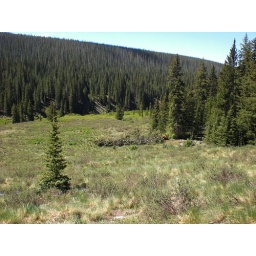
Upper Pecos valley as seen from a special rock near a special white iris flower.